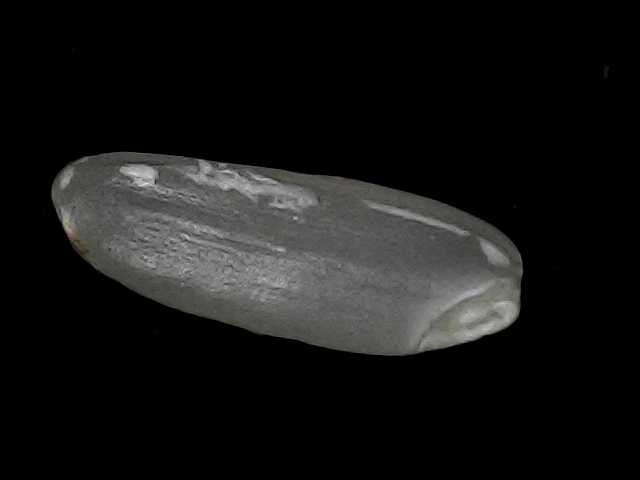
Rice variety: BD49